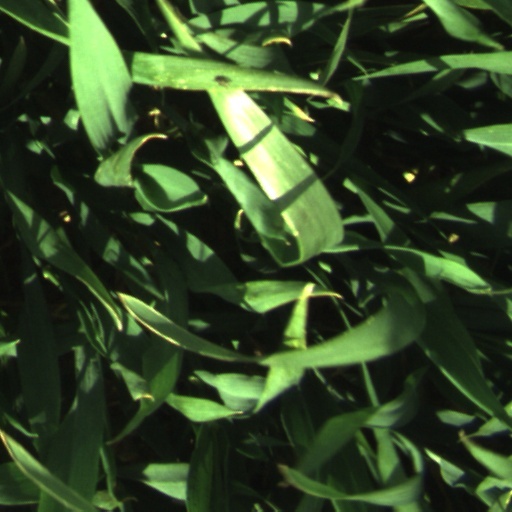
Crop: wheat